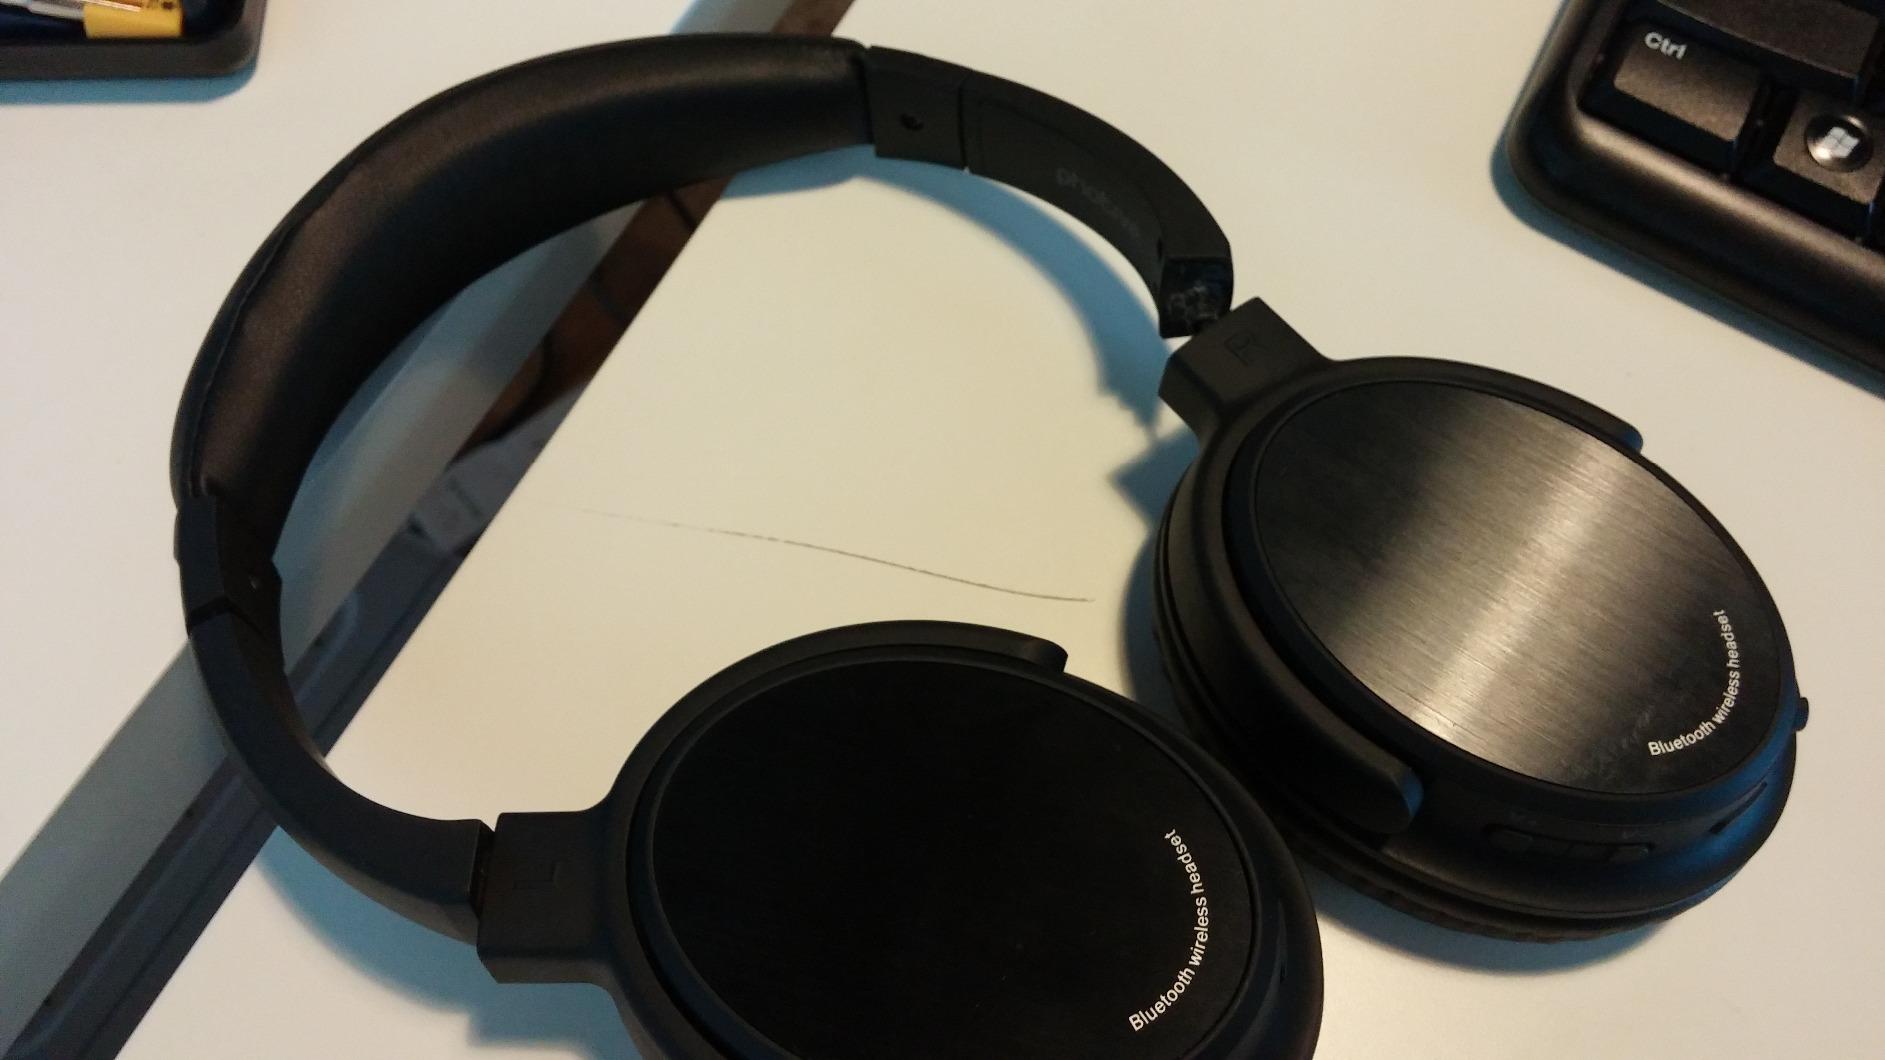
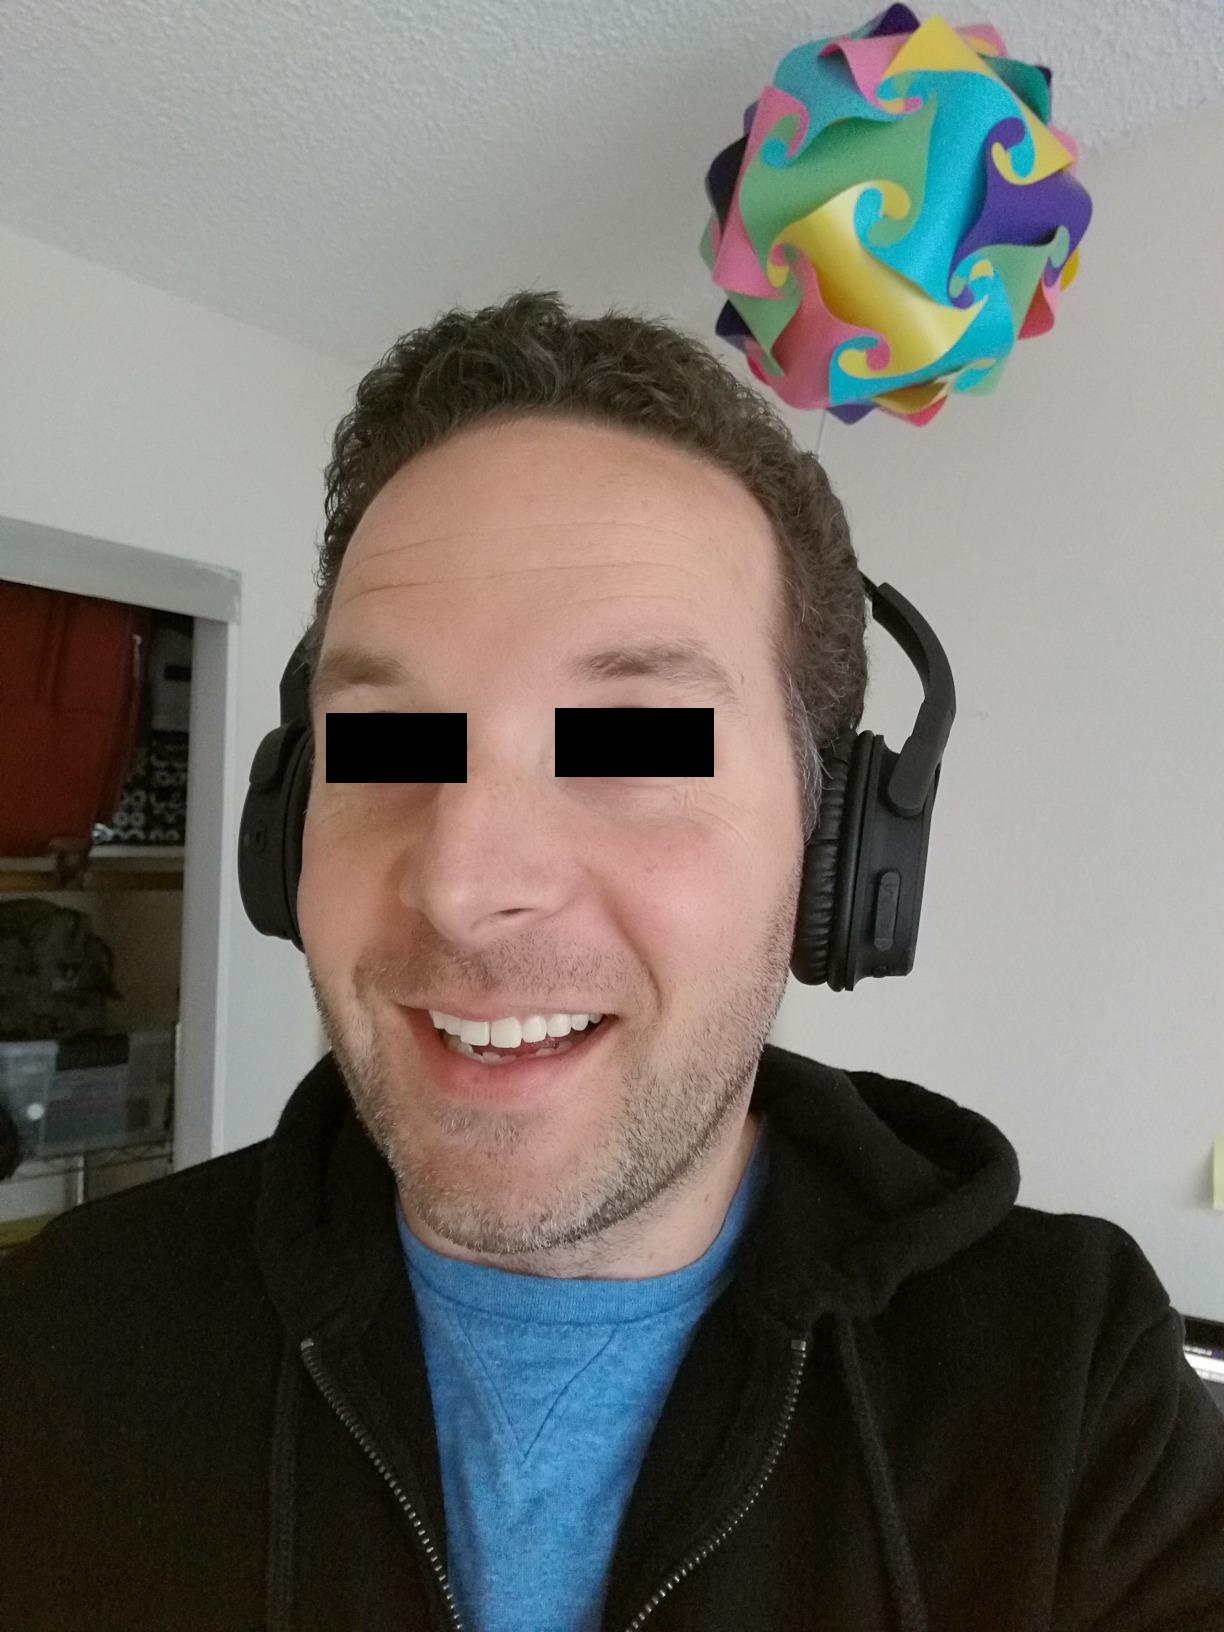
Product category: headphones
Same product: yes